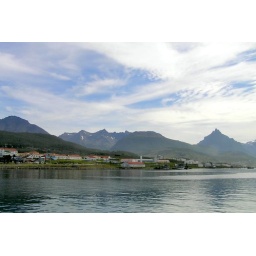
View of the mountain range around Ushuaia, Argentina. Taken while departing on the cruise ship Royal Princess.